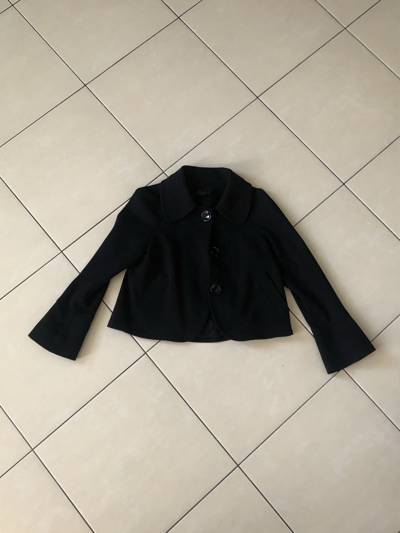
Waste category: clothes